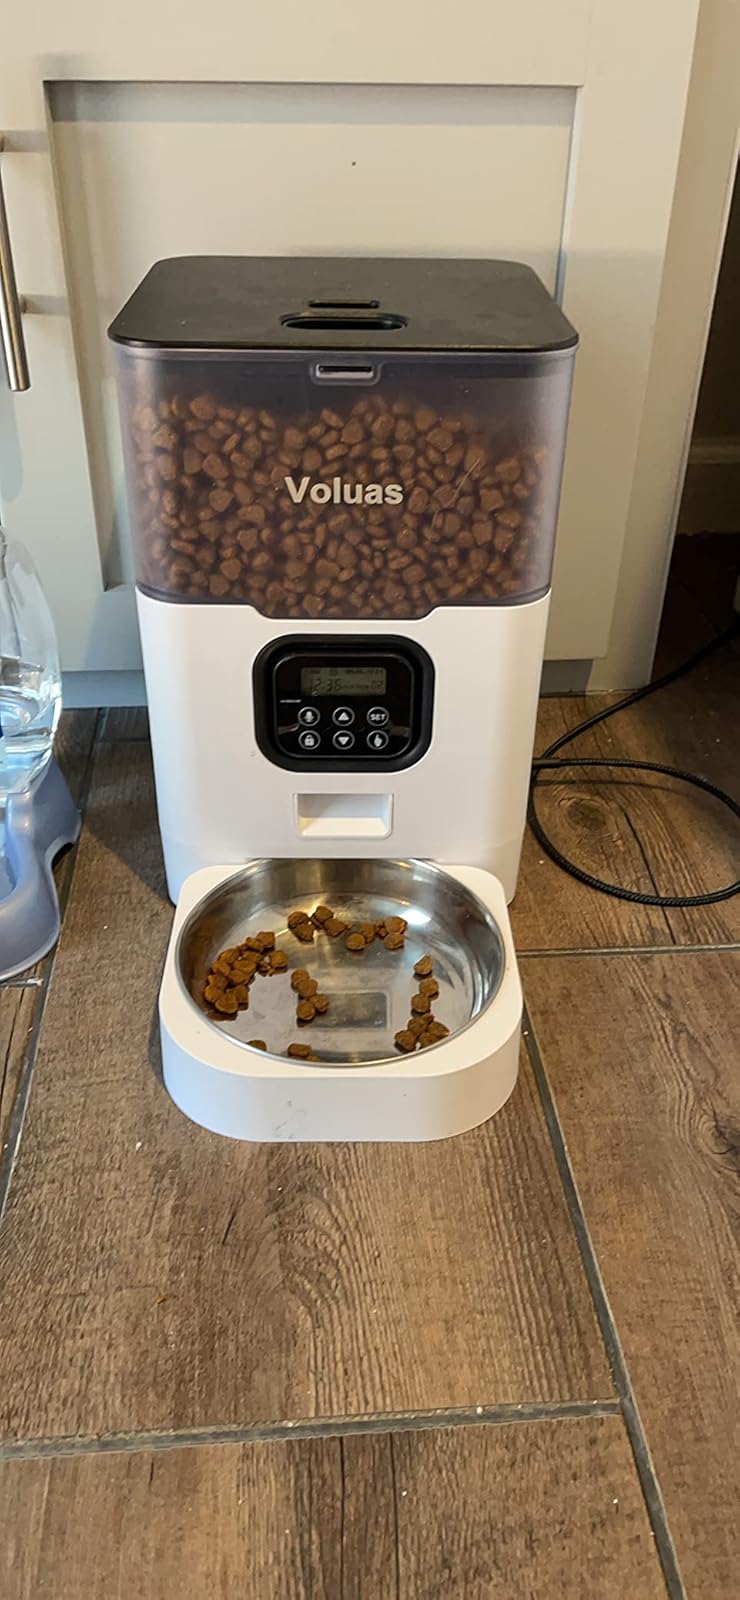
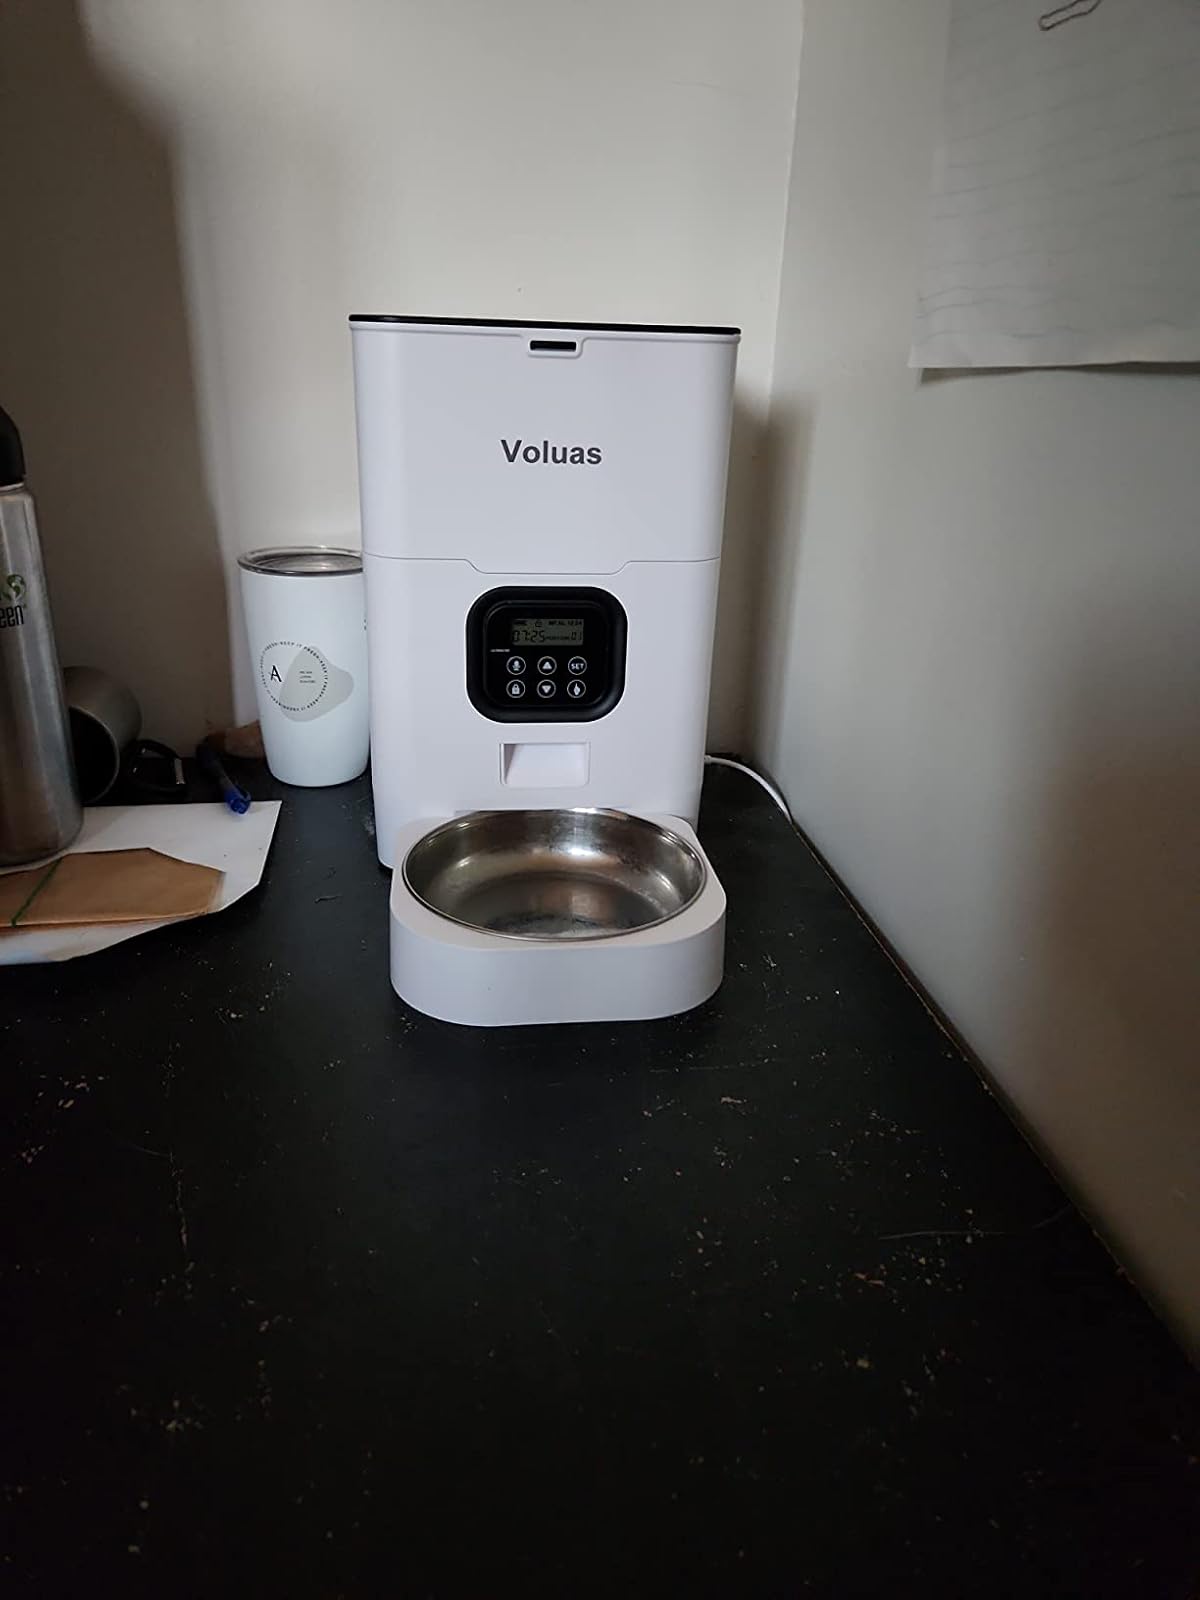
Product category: items_feeder
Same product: no